AT&T Merlin

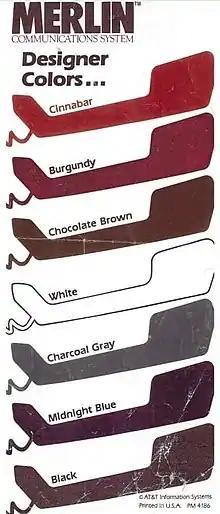

Merlin phones were offered in a variety of high-gloss plastic color choices of black, midnight blue, charcoal gray, white, chocolate brown, burgundy, and cinnabar (red). For an example of model numbers including color codes, the 7303H01D 10-Button Membrane Voice Terminal were available as: 7303H01D-03 (BLACK) 105217509, 7303H01D-58 (WHITE) 105217517, 7303HO1D-104 (BROWN) 105217525, 7303H01D-139 (GRAY) 105217533, 7303H01D-142 (MID BLUE) 105214541, 7303H01D-143 (BURGUNDY) 105217558, 7303H01D-144 (CINNABAR) 105217566, and 7303H01D-215 (MISTY) 105217608.